Haruka Umesaki

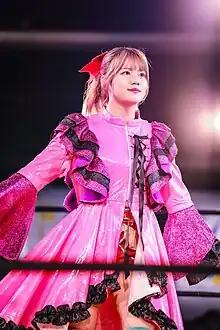
Umesaki in April 2023

is a Japanese professional wrestler signed to World Woman Pro-Wrestling Diana, where she is the current WWWD World Champion in her first reign. She is also a former three-time WWWD Tag Team Champion alongside Miyuki Takase. She also appears in such promotions as Pro Wrestling Wave, Pure-J, YMZ and under the name Karma in World Wonder Ring Stardom.